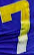
Number: 7